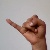
The image shows a hand gesture representing the letter 'J' in Indian Sign Language.